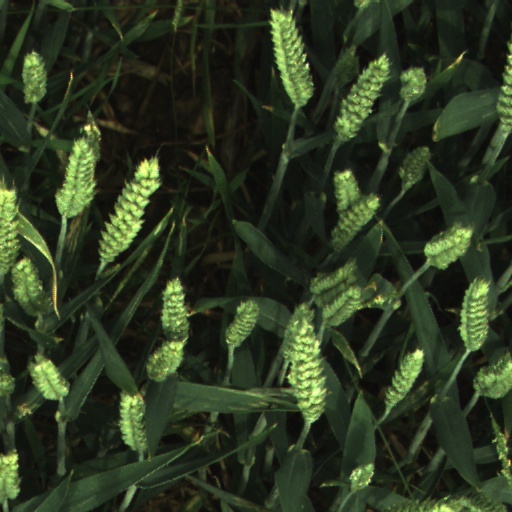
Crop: wheat